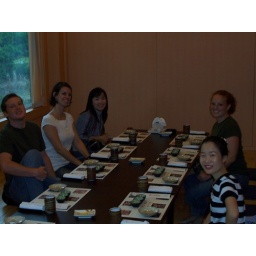
ok, we're all sitting on the floor with no shoes on...weird. p.s. the guy in this pic is my roomate